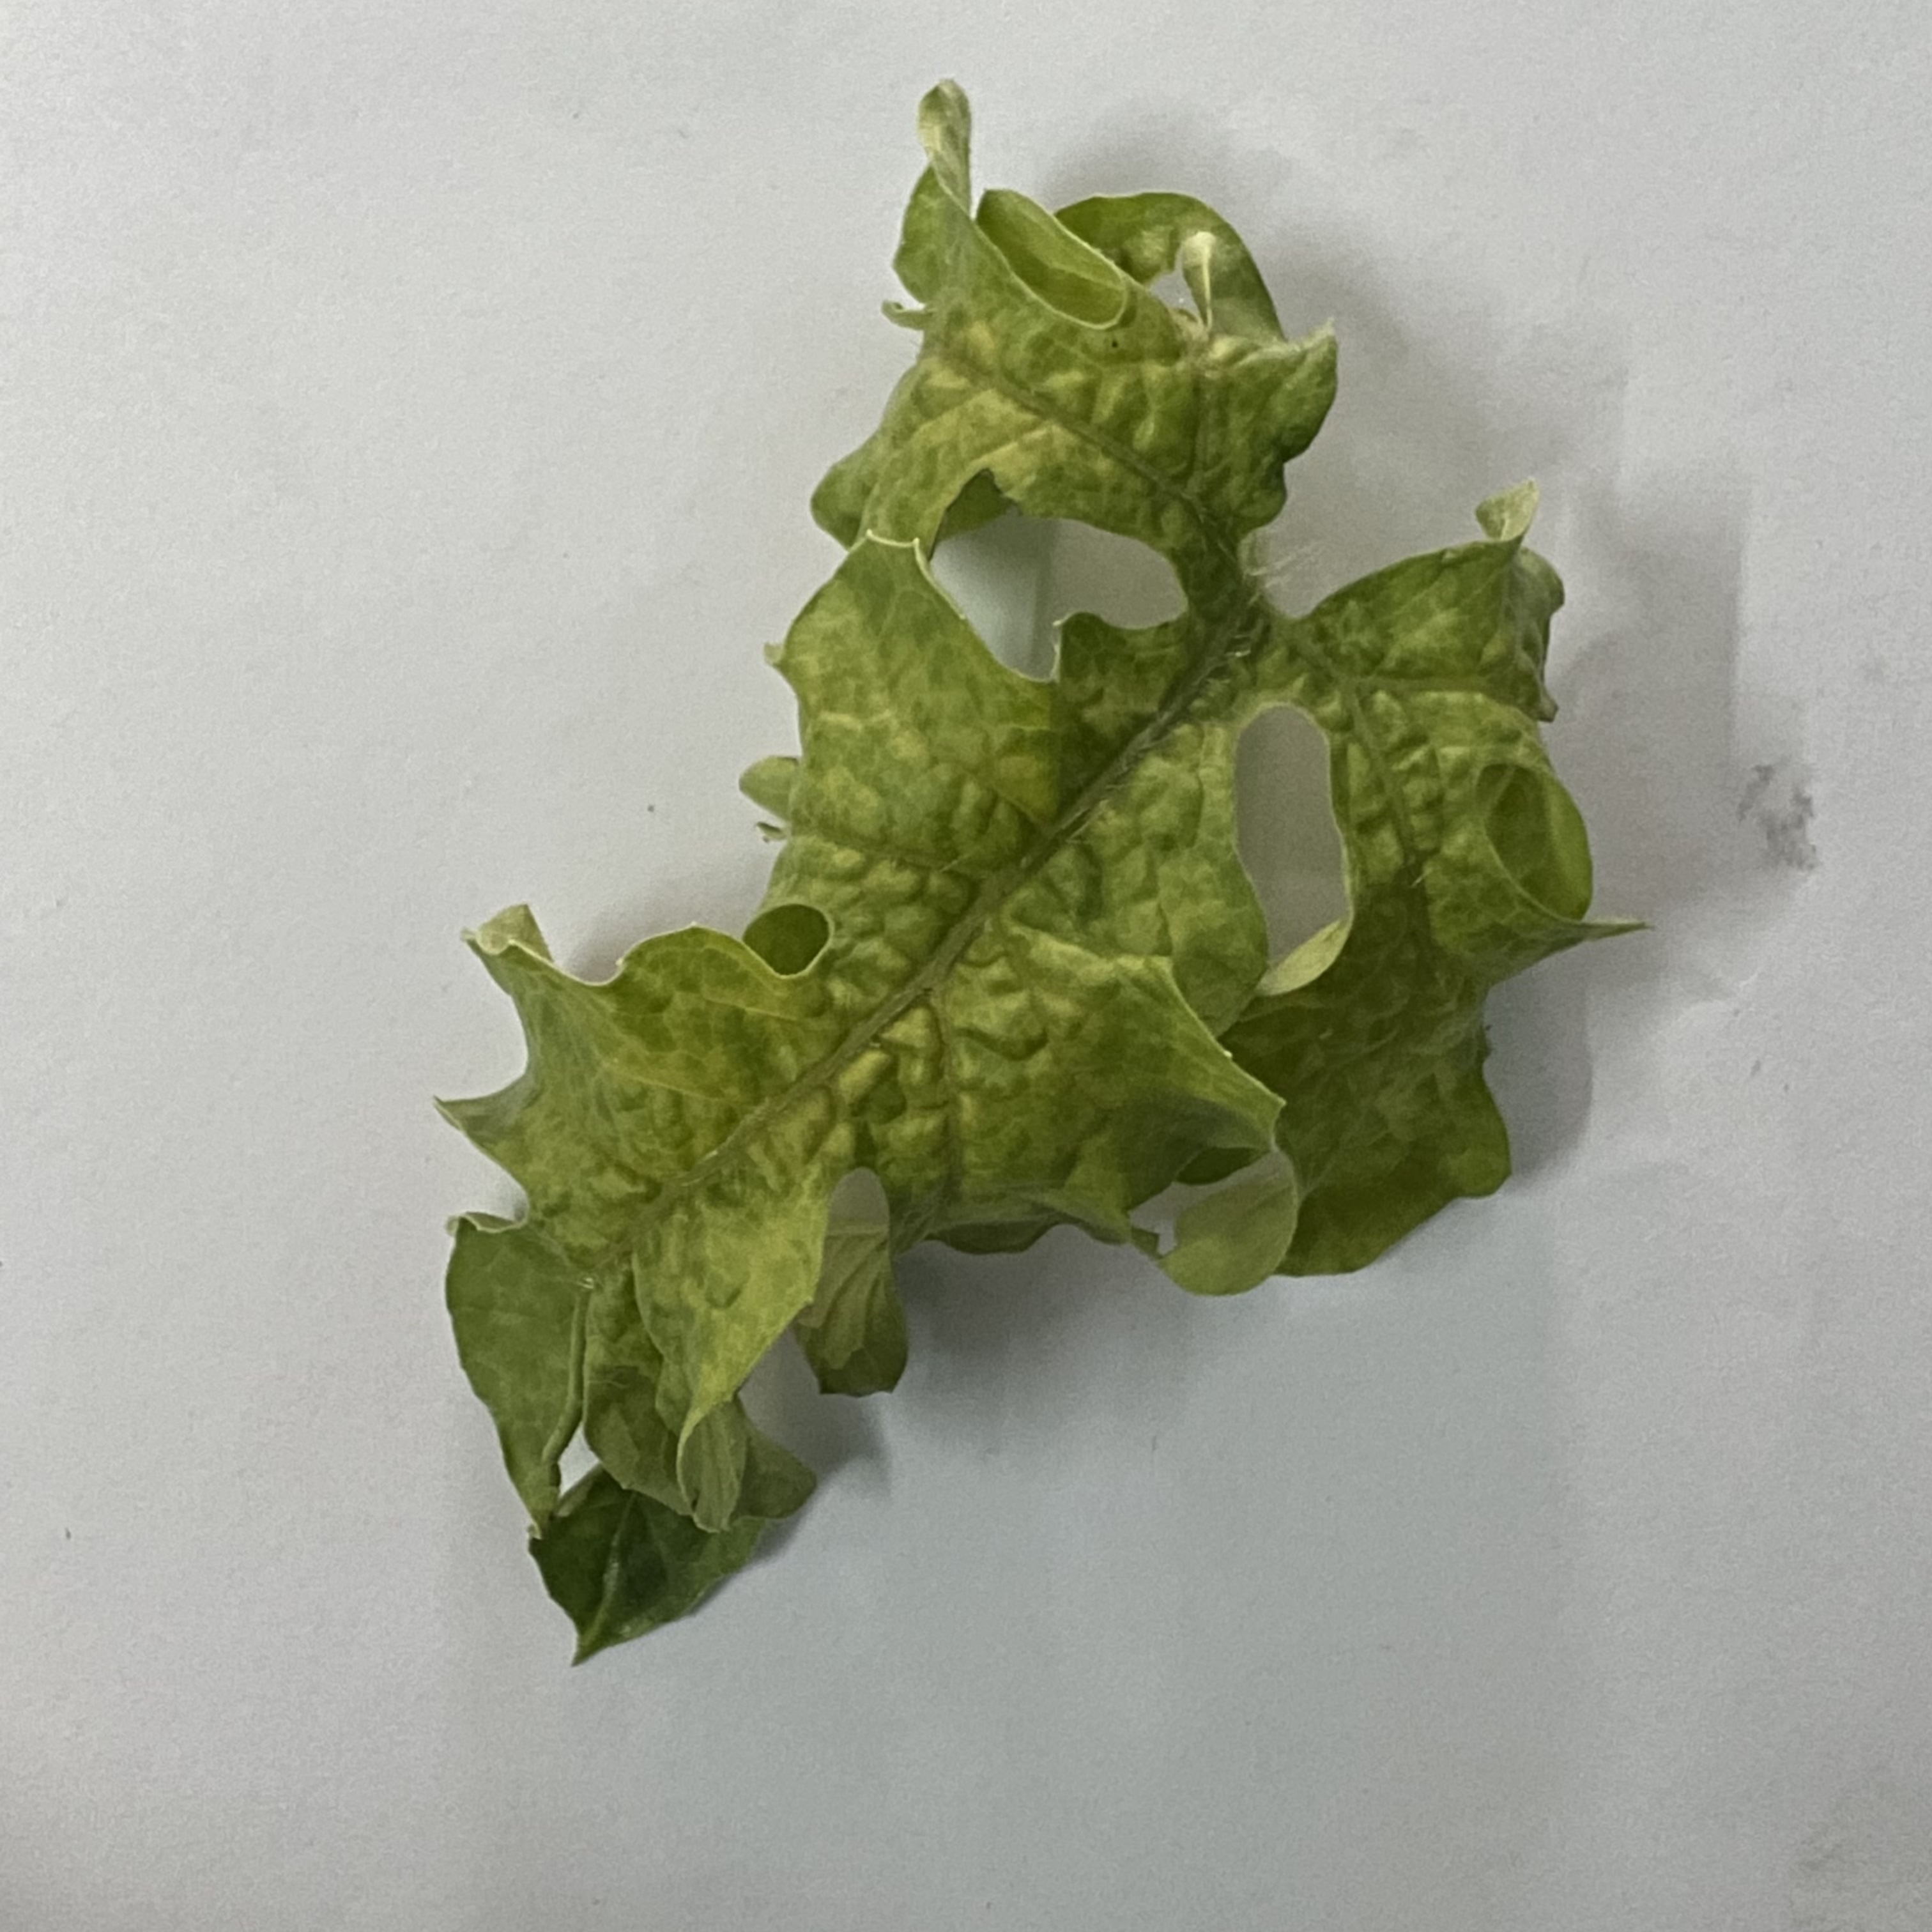
Label: Mosaic_Virus